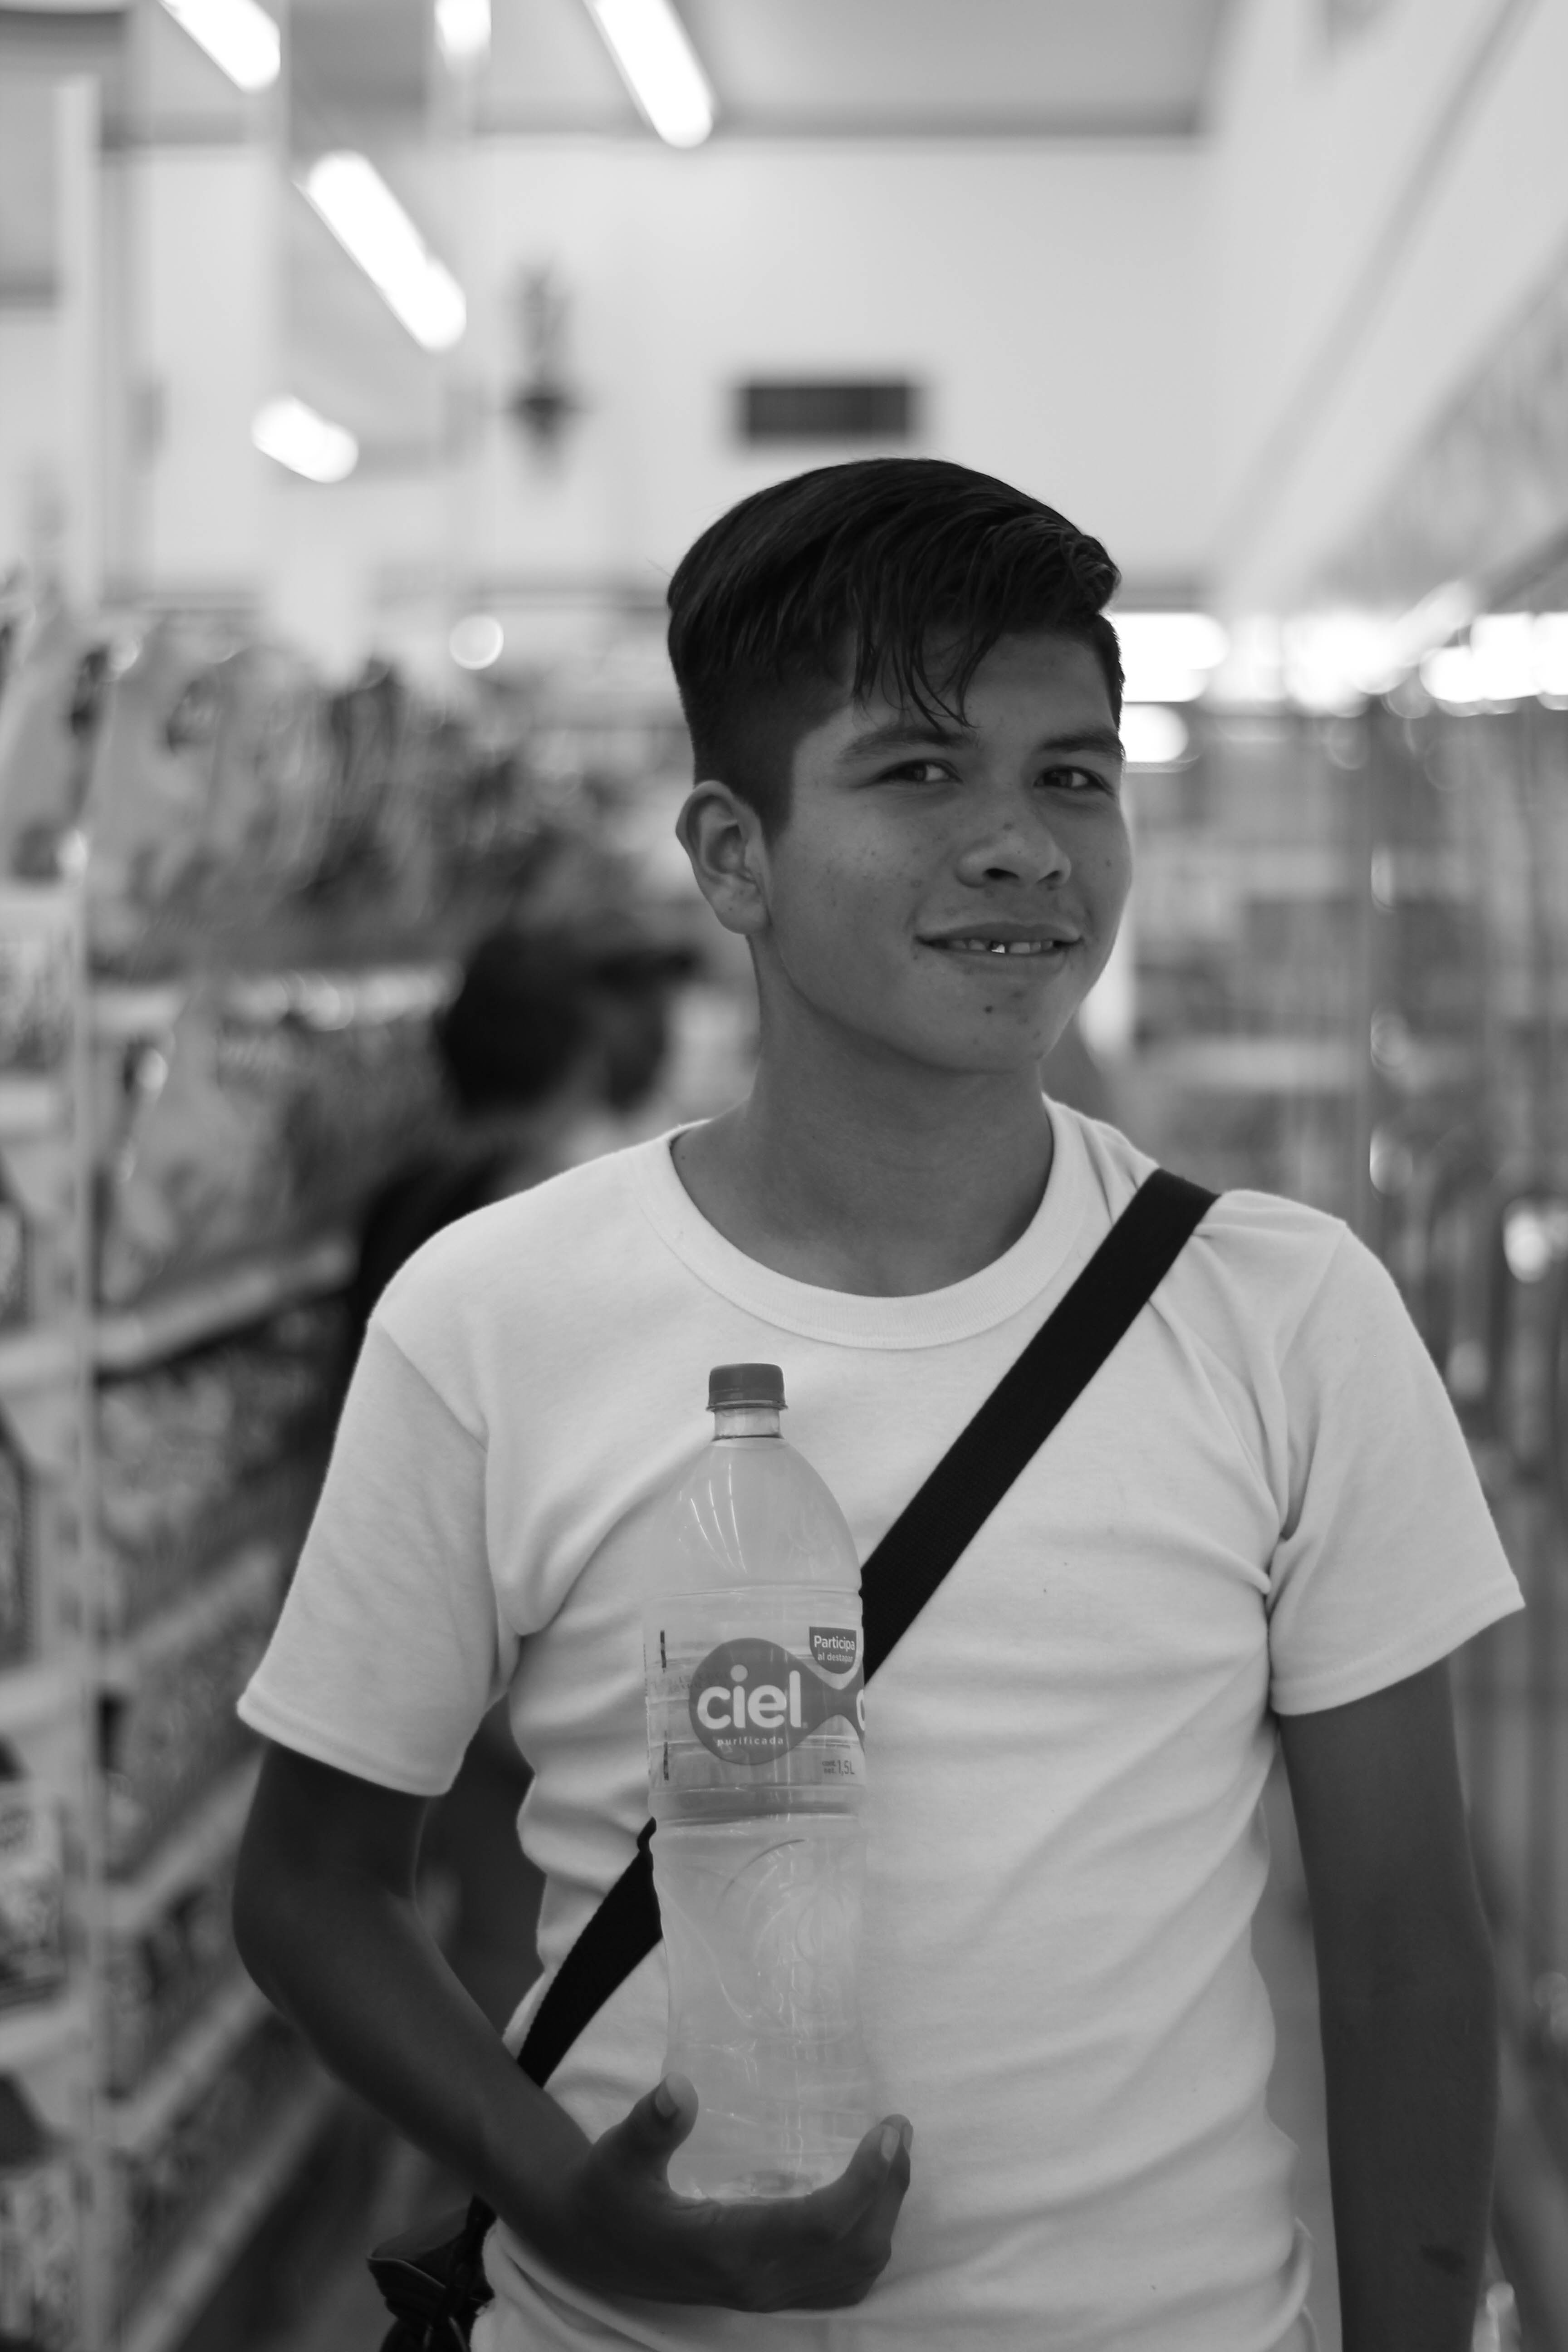
young, portrait, mexican, mexico, guadalajara, bokeh, 50mm, white and black, instagram, male, man, happy, joyful, smile, white, black, photograph, person, facial expression, standing, black and white, photography, snapshot, emotion, boy, cool, human, human body, monochrome photography, fun, muscle, monochrome, girl, hand, t shirt, portrait photography, style, neck